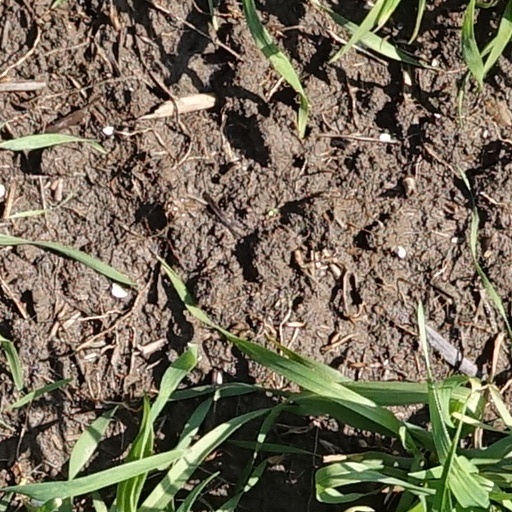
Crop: wheat